Skagway River

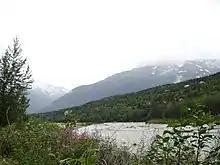
The Skagway River in Alaska

The Skagway River is a river in British Columbia, Canada and the state of Alaska, United States, flowing southwest across the international boundary at just southeast of the White Pass. Flowing slightly northwest after crossing the boundary, it turns south-southwest to meet the sea at the head of Taiya Inlet. There is a vehicle bridge over the river at the north end of Skagway as well as two pedestrian bridges, one next to the vehicle bridge and one at the mouth of the river near the airport. The river is not navigable by raft or canoe or kayak because of the supports under the vehicle bridge and the shallow swiftly-flowing water. In addition, there is a great quantity of scrap metal debris which has been dumped into the river over the past century. When some people have tried to raft the mile to the ocean, their rafts have been destroyed under the bridge by the accumulation of tree branches and vegetation that is choked there.